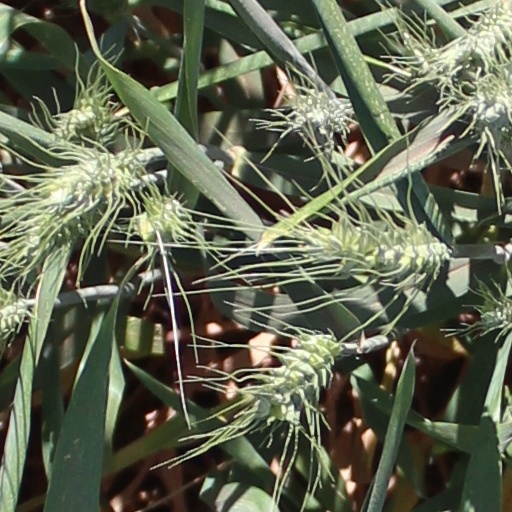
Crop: wheat